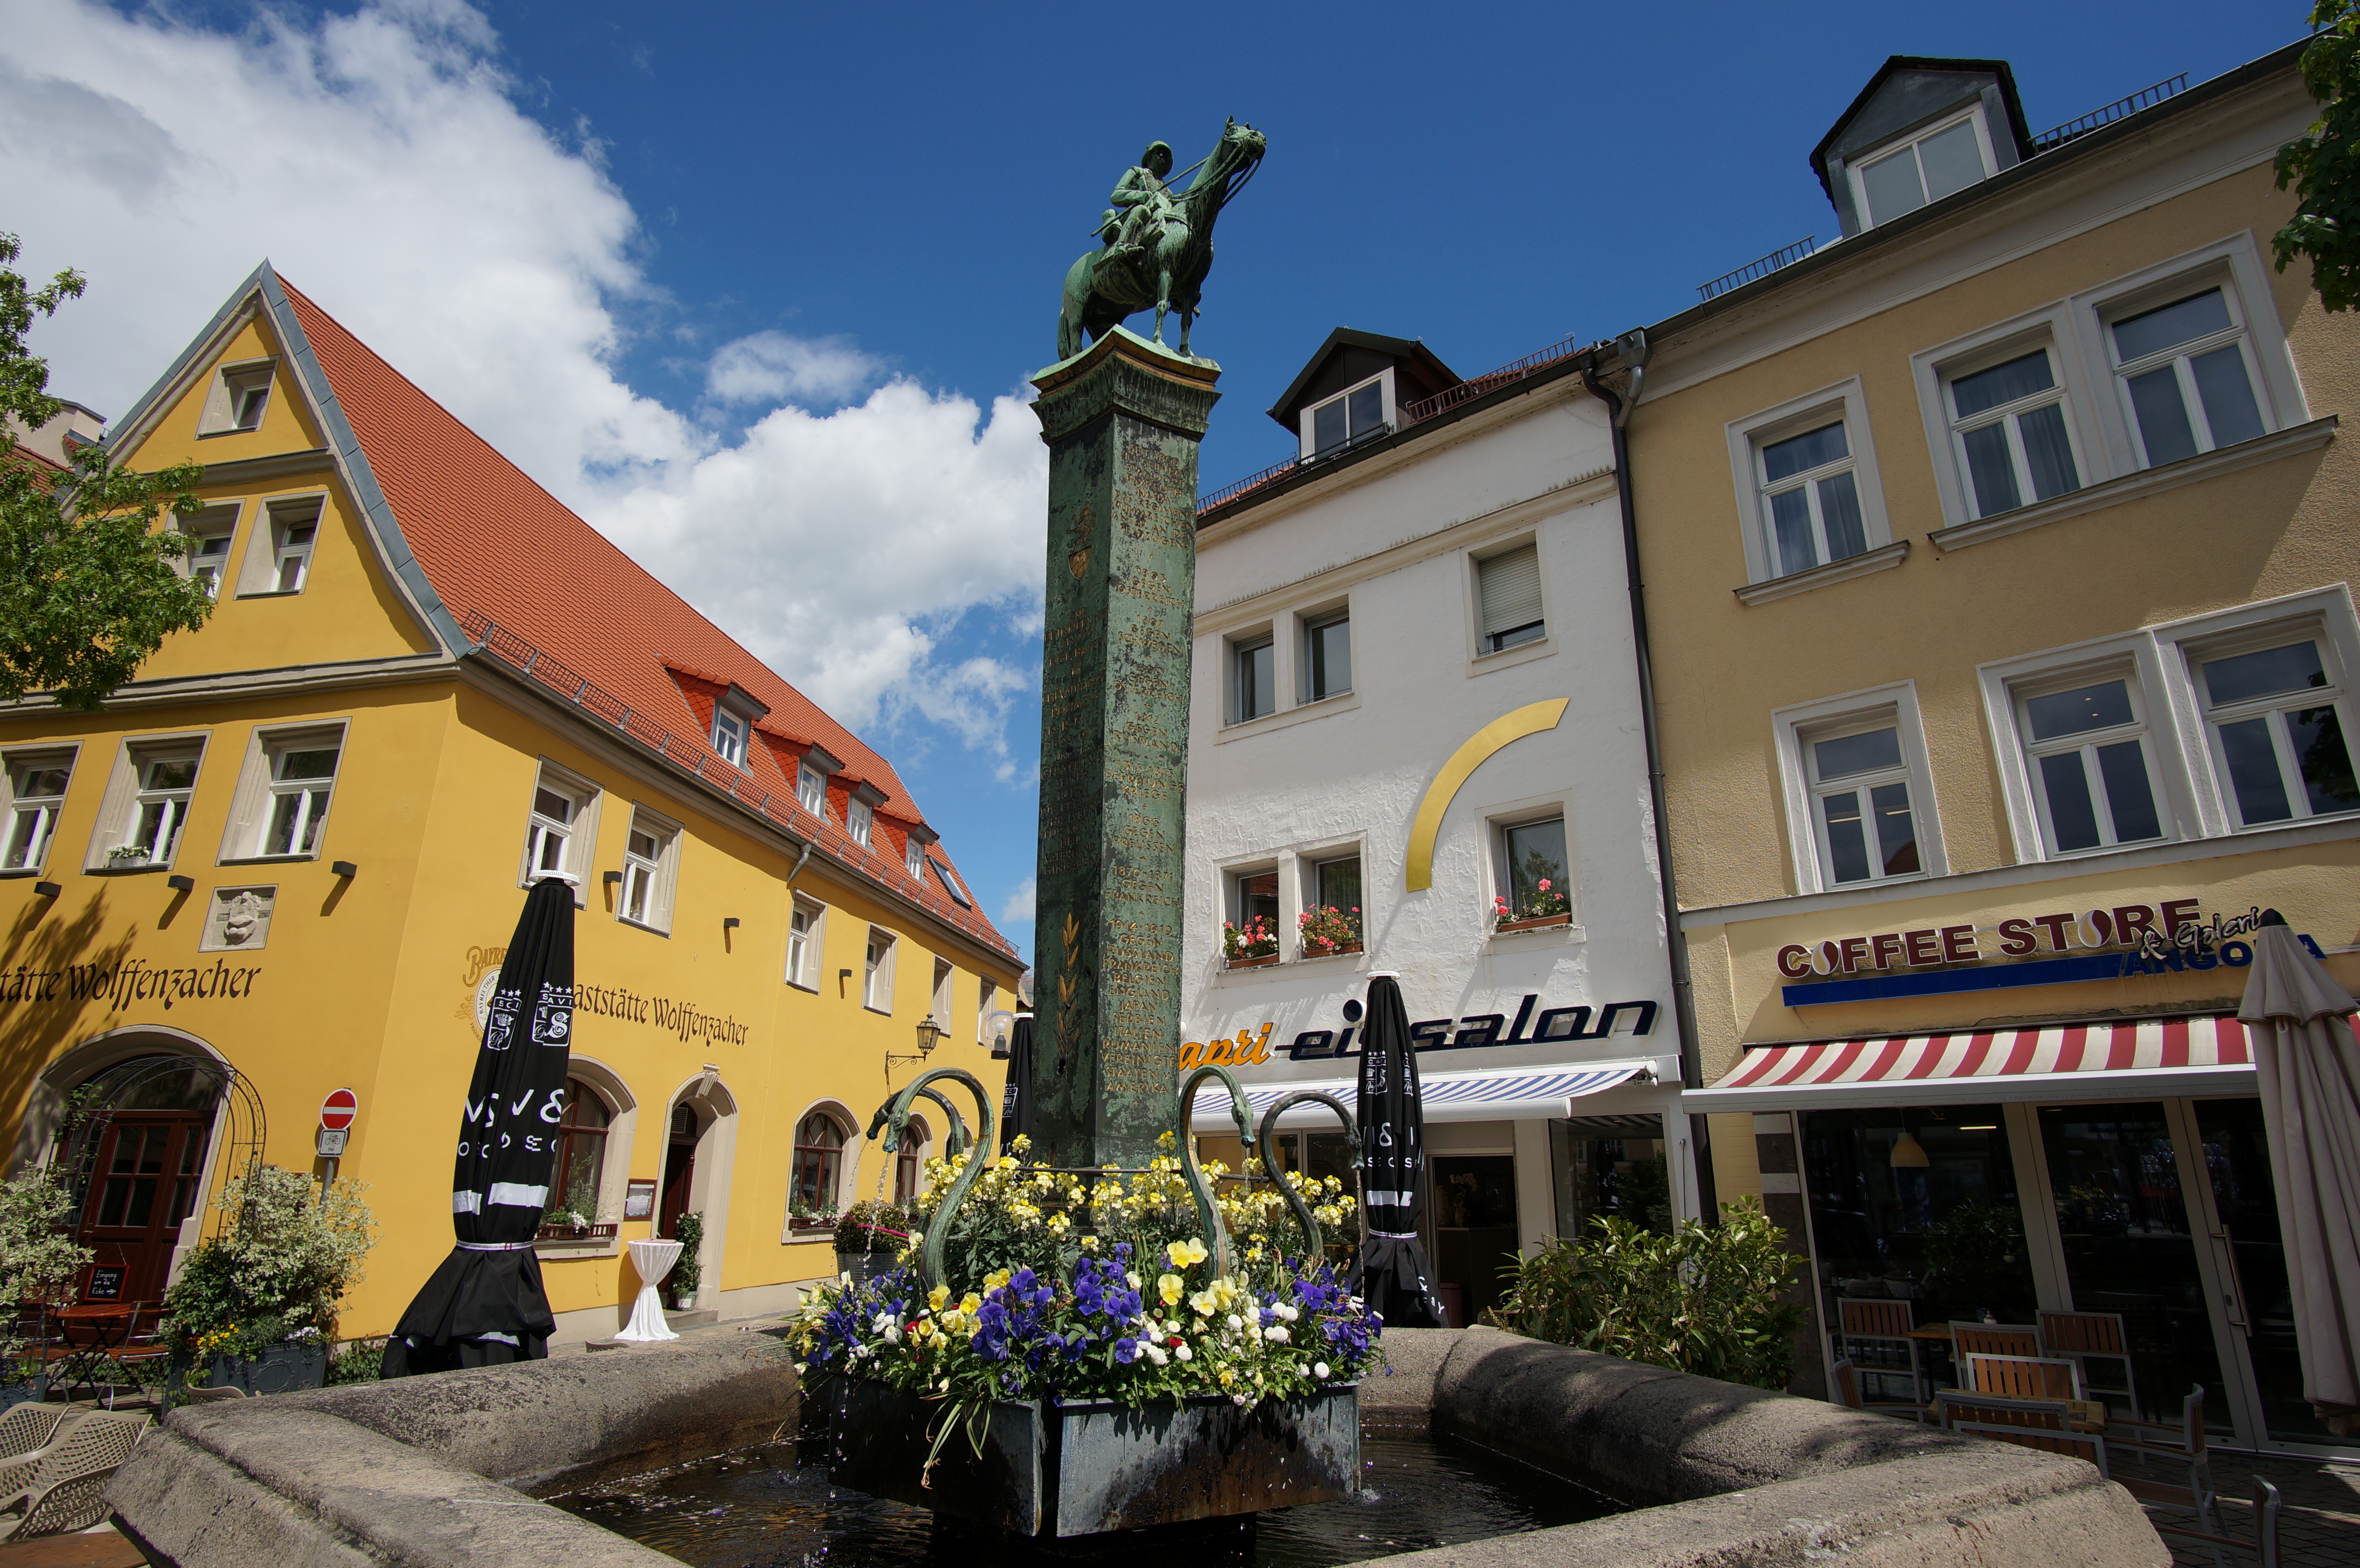
town, building, restaurant, vacation, village, facade, tourism, 2016, resort, germany, deutschland, walimex, 12mm, samyang, sony, bayern, estate, nex, nex6, lenstagged, steffenzahn, samyang12mm, walimex12mm, bayreuth, neighbourhood, tours